Girl of the Port

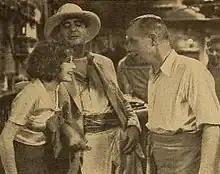
Shot from the film

Jim, a British lord, suffers from a pyrophobia that he developed during the war. Unable to cope with his condition, he flees civilization, coming to rest in the island paradise of Suva in Fiji. As he is attempting to drink himself into forgetfulness, he meets Josie, a showgirl stranded on the island. Josie's friend Kalita convinced the owner of the bar to hire Josie. As Jim and Josie develop a liking for one another, local heavy McEwen becomes jealous.